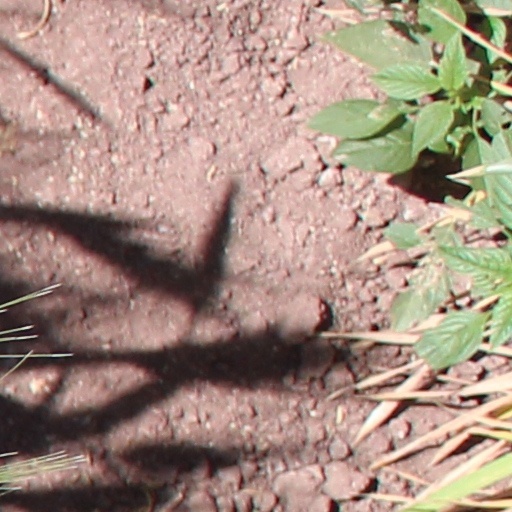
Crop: wheat